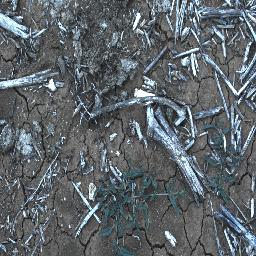
Label: negative